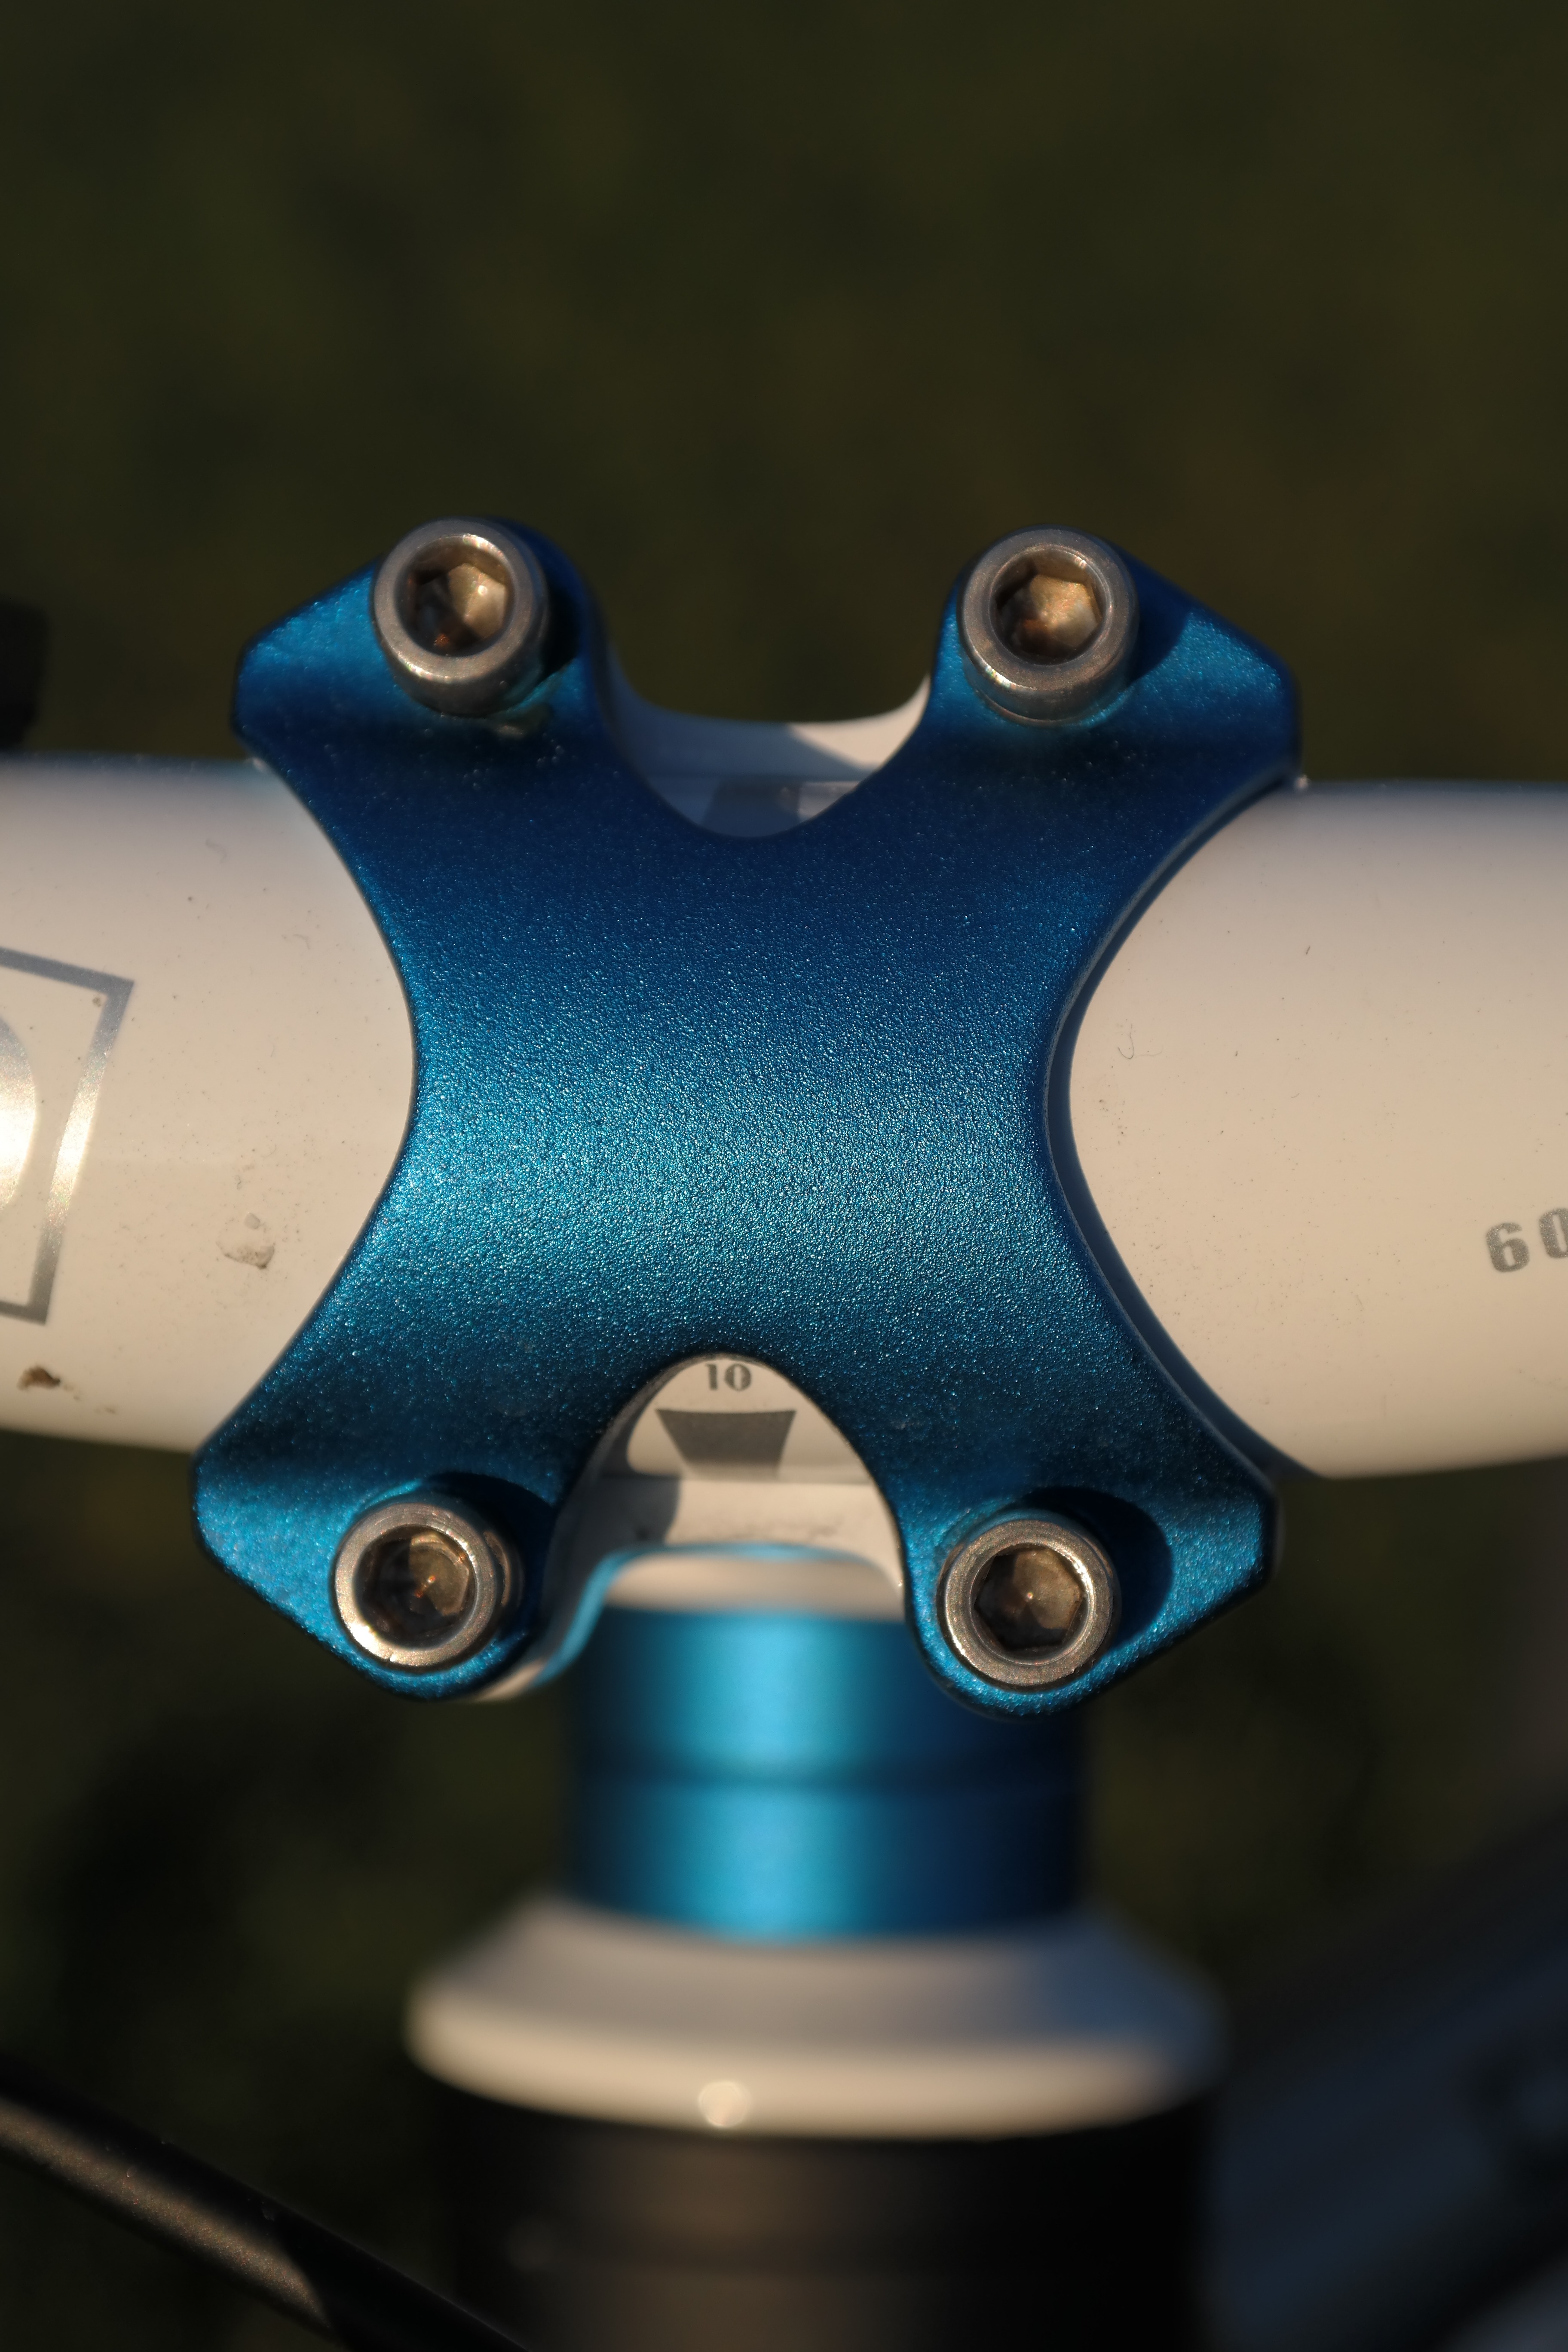
hand, white, wheel, stem, bike, green, color, metal, machine, blue, mountain bike, screw, handlebars, metallic, screwed, macro photography, allen, handlebar stem